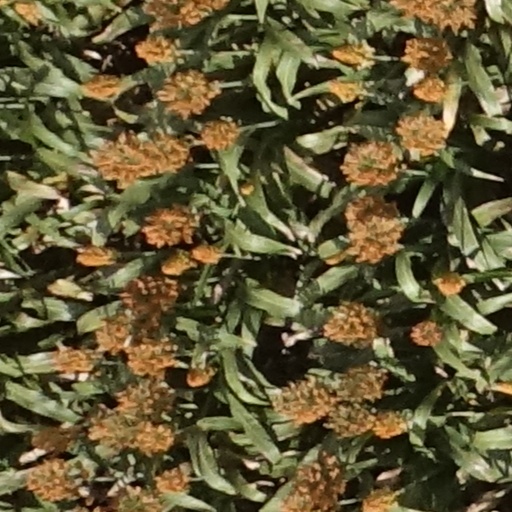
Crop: sorghum